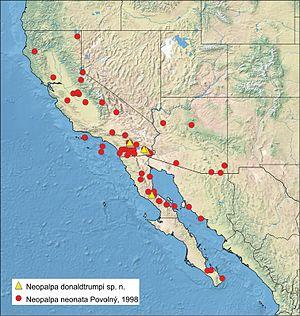
Neopalpa neonata est une espèce d'insectes lépidoptères de la famille des Gelechiidae.
Neopalpa donaldtrumpi est une espèce d'insectes lépidoptères de la famille des Gelechiidae.
Neopalpa est un genre de lépidoptères au sein de la famille des Gelechiidae. Les espèces du genre sont présentes en divers endroits de Californie, d'Arizona et du Nord du Mexique.